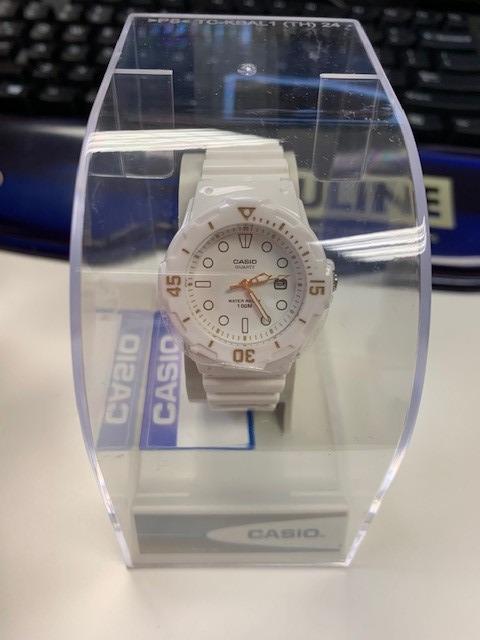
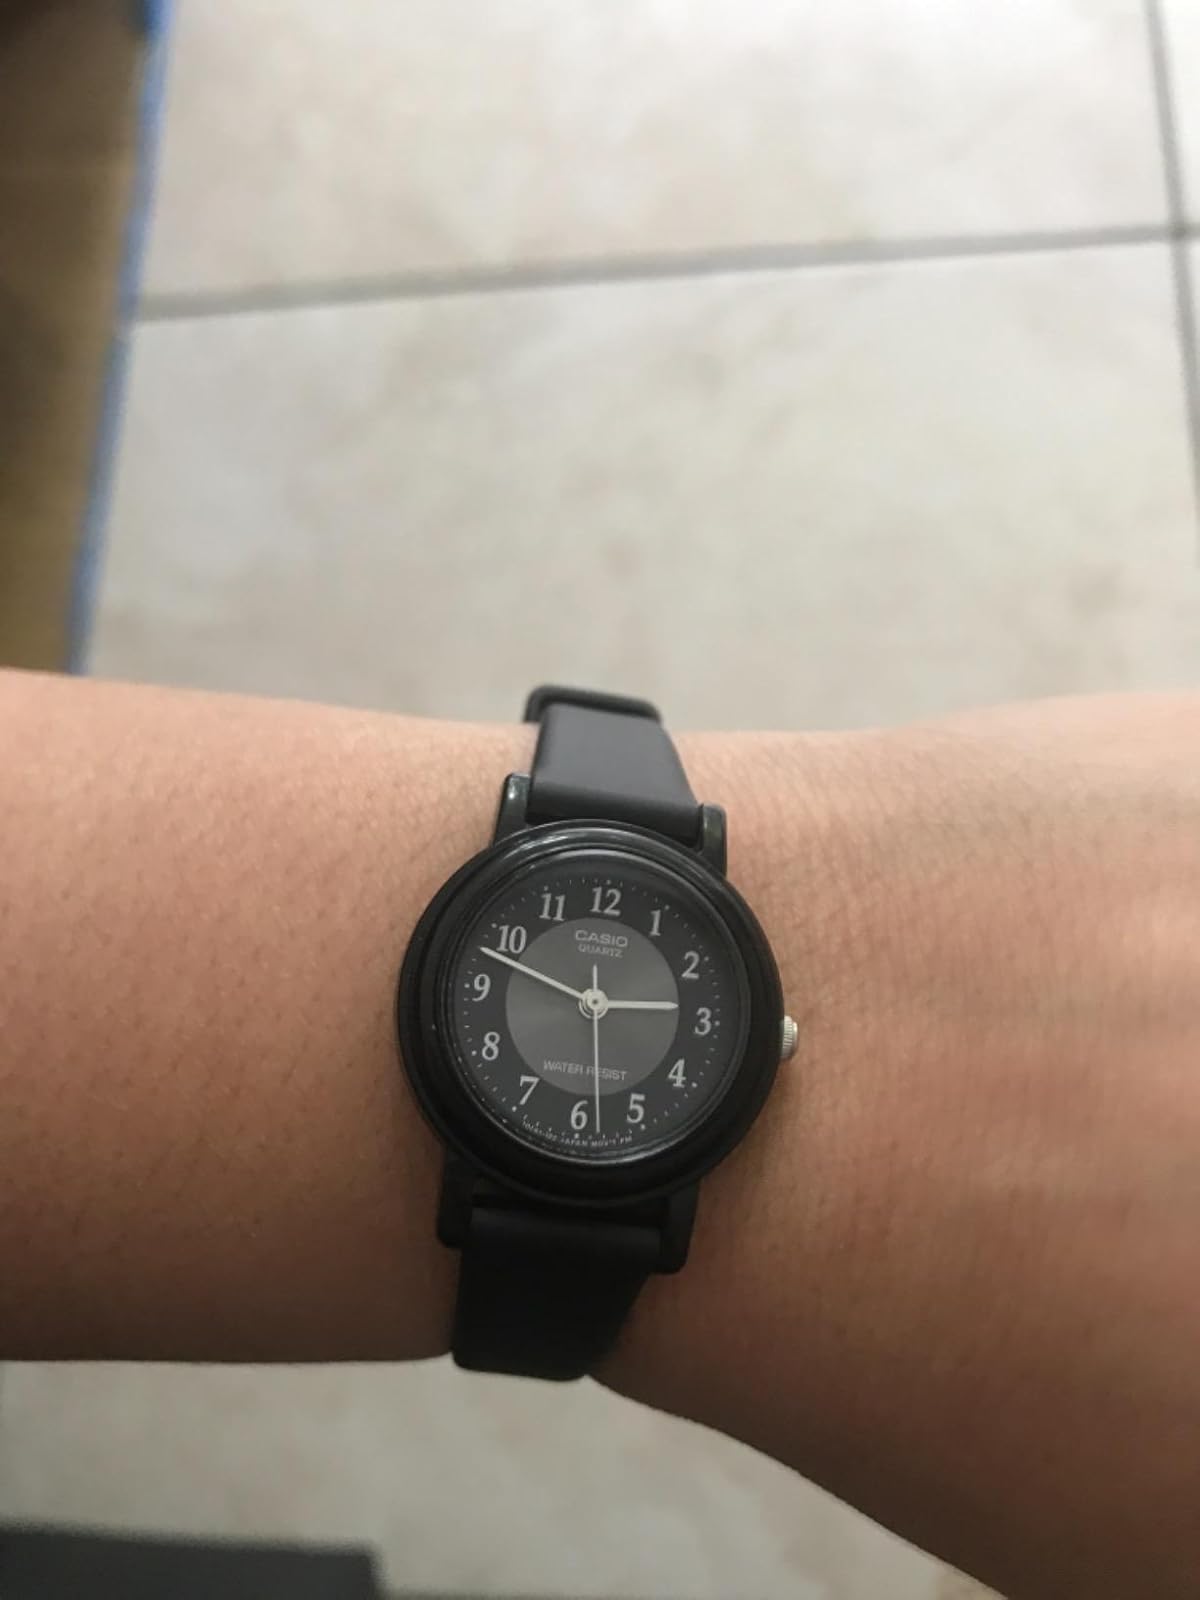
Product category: accessories_watch
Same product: no